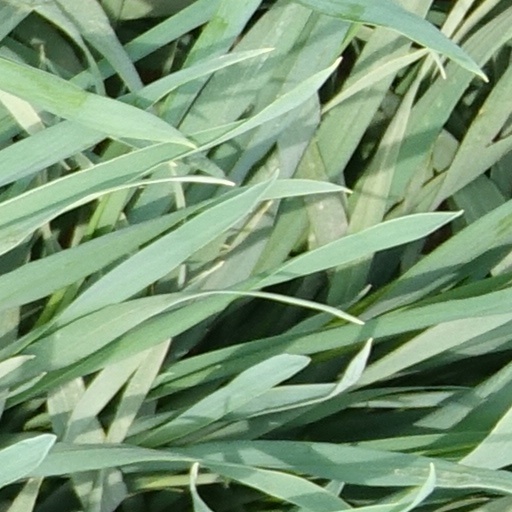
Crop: wheat